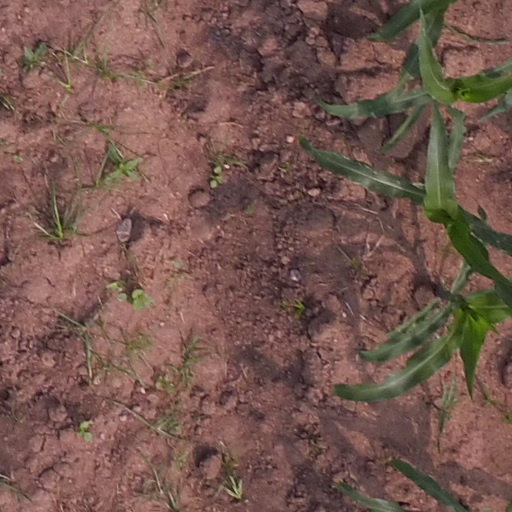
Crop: maize; corn